Miguel Borja

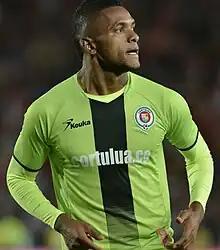
Borja playing for Cortuluá in 2016

Miguel Ángel Borja Hernández (born 26 January 1993) is a Colombian professional footballer who plays as a forward for Argentine Primera División club River Plate and the Colombia national team.